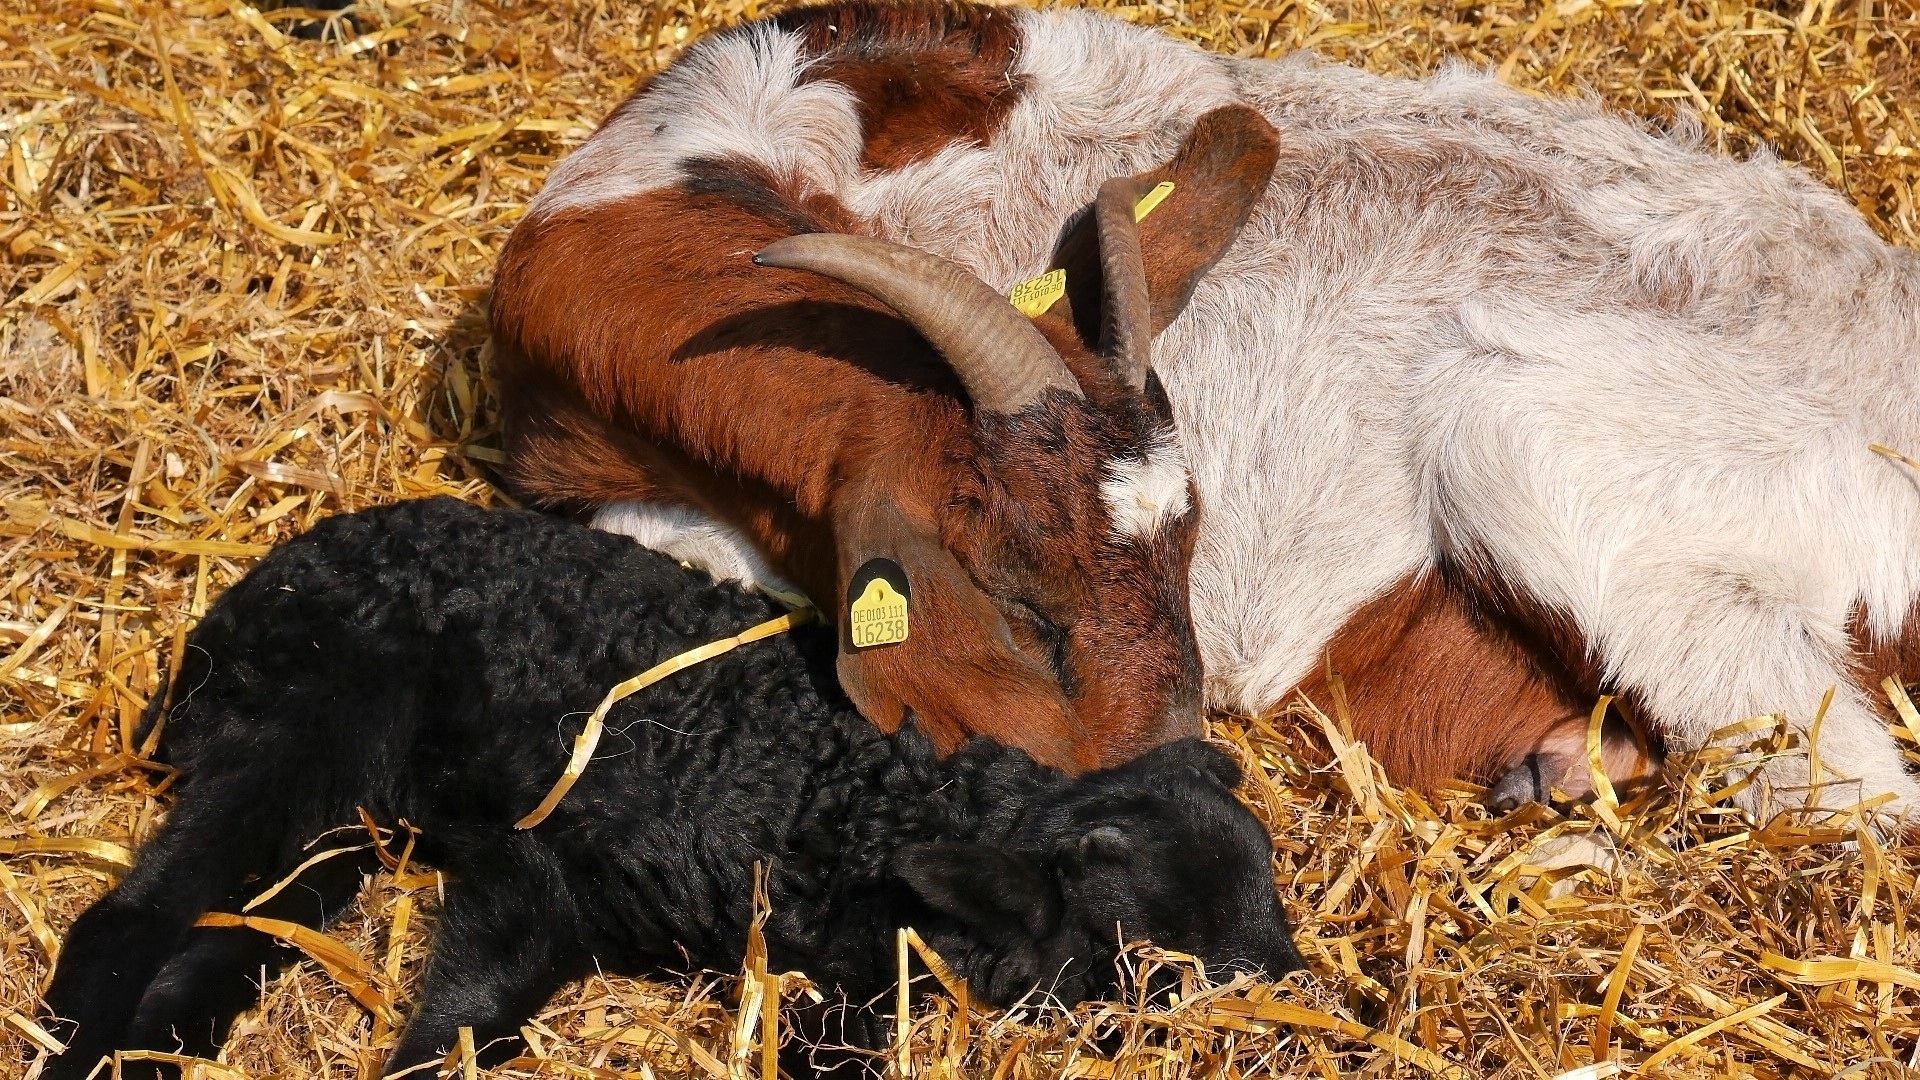
grass, animal, wildlife, goat, horn, pasture, grazing, mammal, wool, fauna, calf, lamb, goats, vertebrate, easter, lambs, yak, country life, l neburg heath, cattle like mammal, cow goat family, heidschnucken